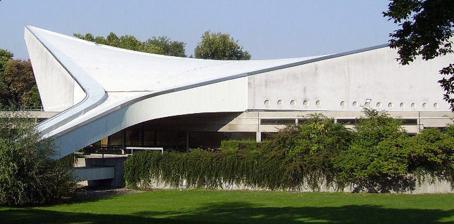
Building: Friedrich-Ebert-Halle
Country: Germany
Year built: 1965
For the hall where The Beatles recorded with Tony Sheridan, see Friedrich-Ebert-Gymnasium . Friedrich-Ebert-Halle Eberthalle Friedrich-Ebert-Halle Address Erzbergerstraße 89 67063 Ludwigshafen Germany Type Indoor arena Capacity 2250 Construction Opened 12 March 1965 ( 1965-03-12 ) Architect Roland Rainer Website ludwigshafen-eberthalle .de Friedrich-Ebert-Halle (also known as Eberthalle ) is an indoor arena located in Ludwigshafen , Germany , which can accommodate 2,250 guests. The facility was designed by Roland Rainer and completed in 1965. It is used for sporting events, fairs, exhibitions and concerts. Past performers include The Kinks , The Who , Dio , Rainbow and Whitesnake . References